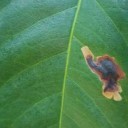
Label: Miner